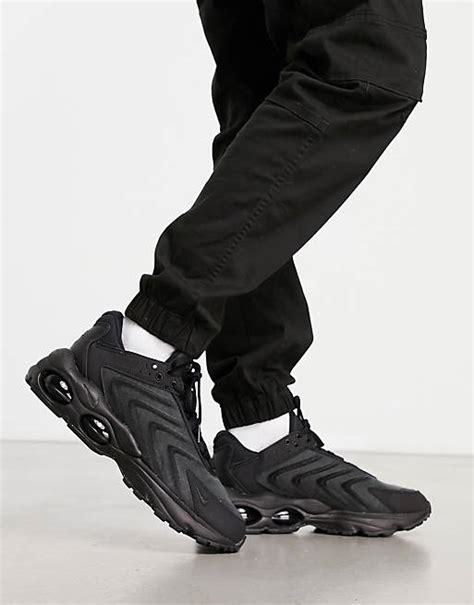
Brand: Nike
Model: Air Max TW